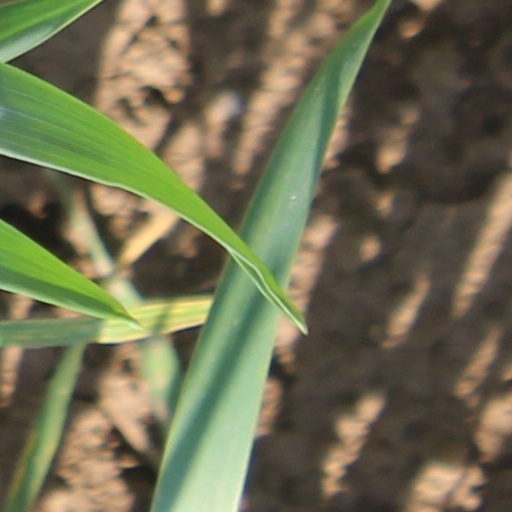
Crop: wheat